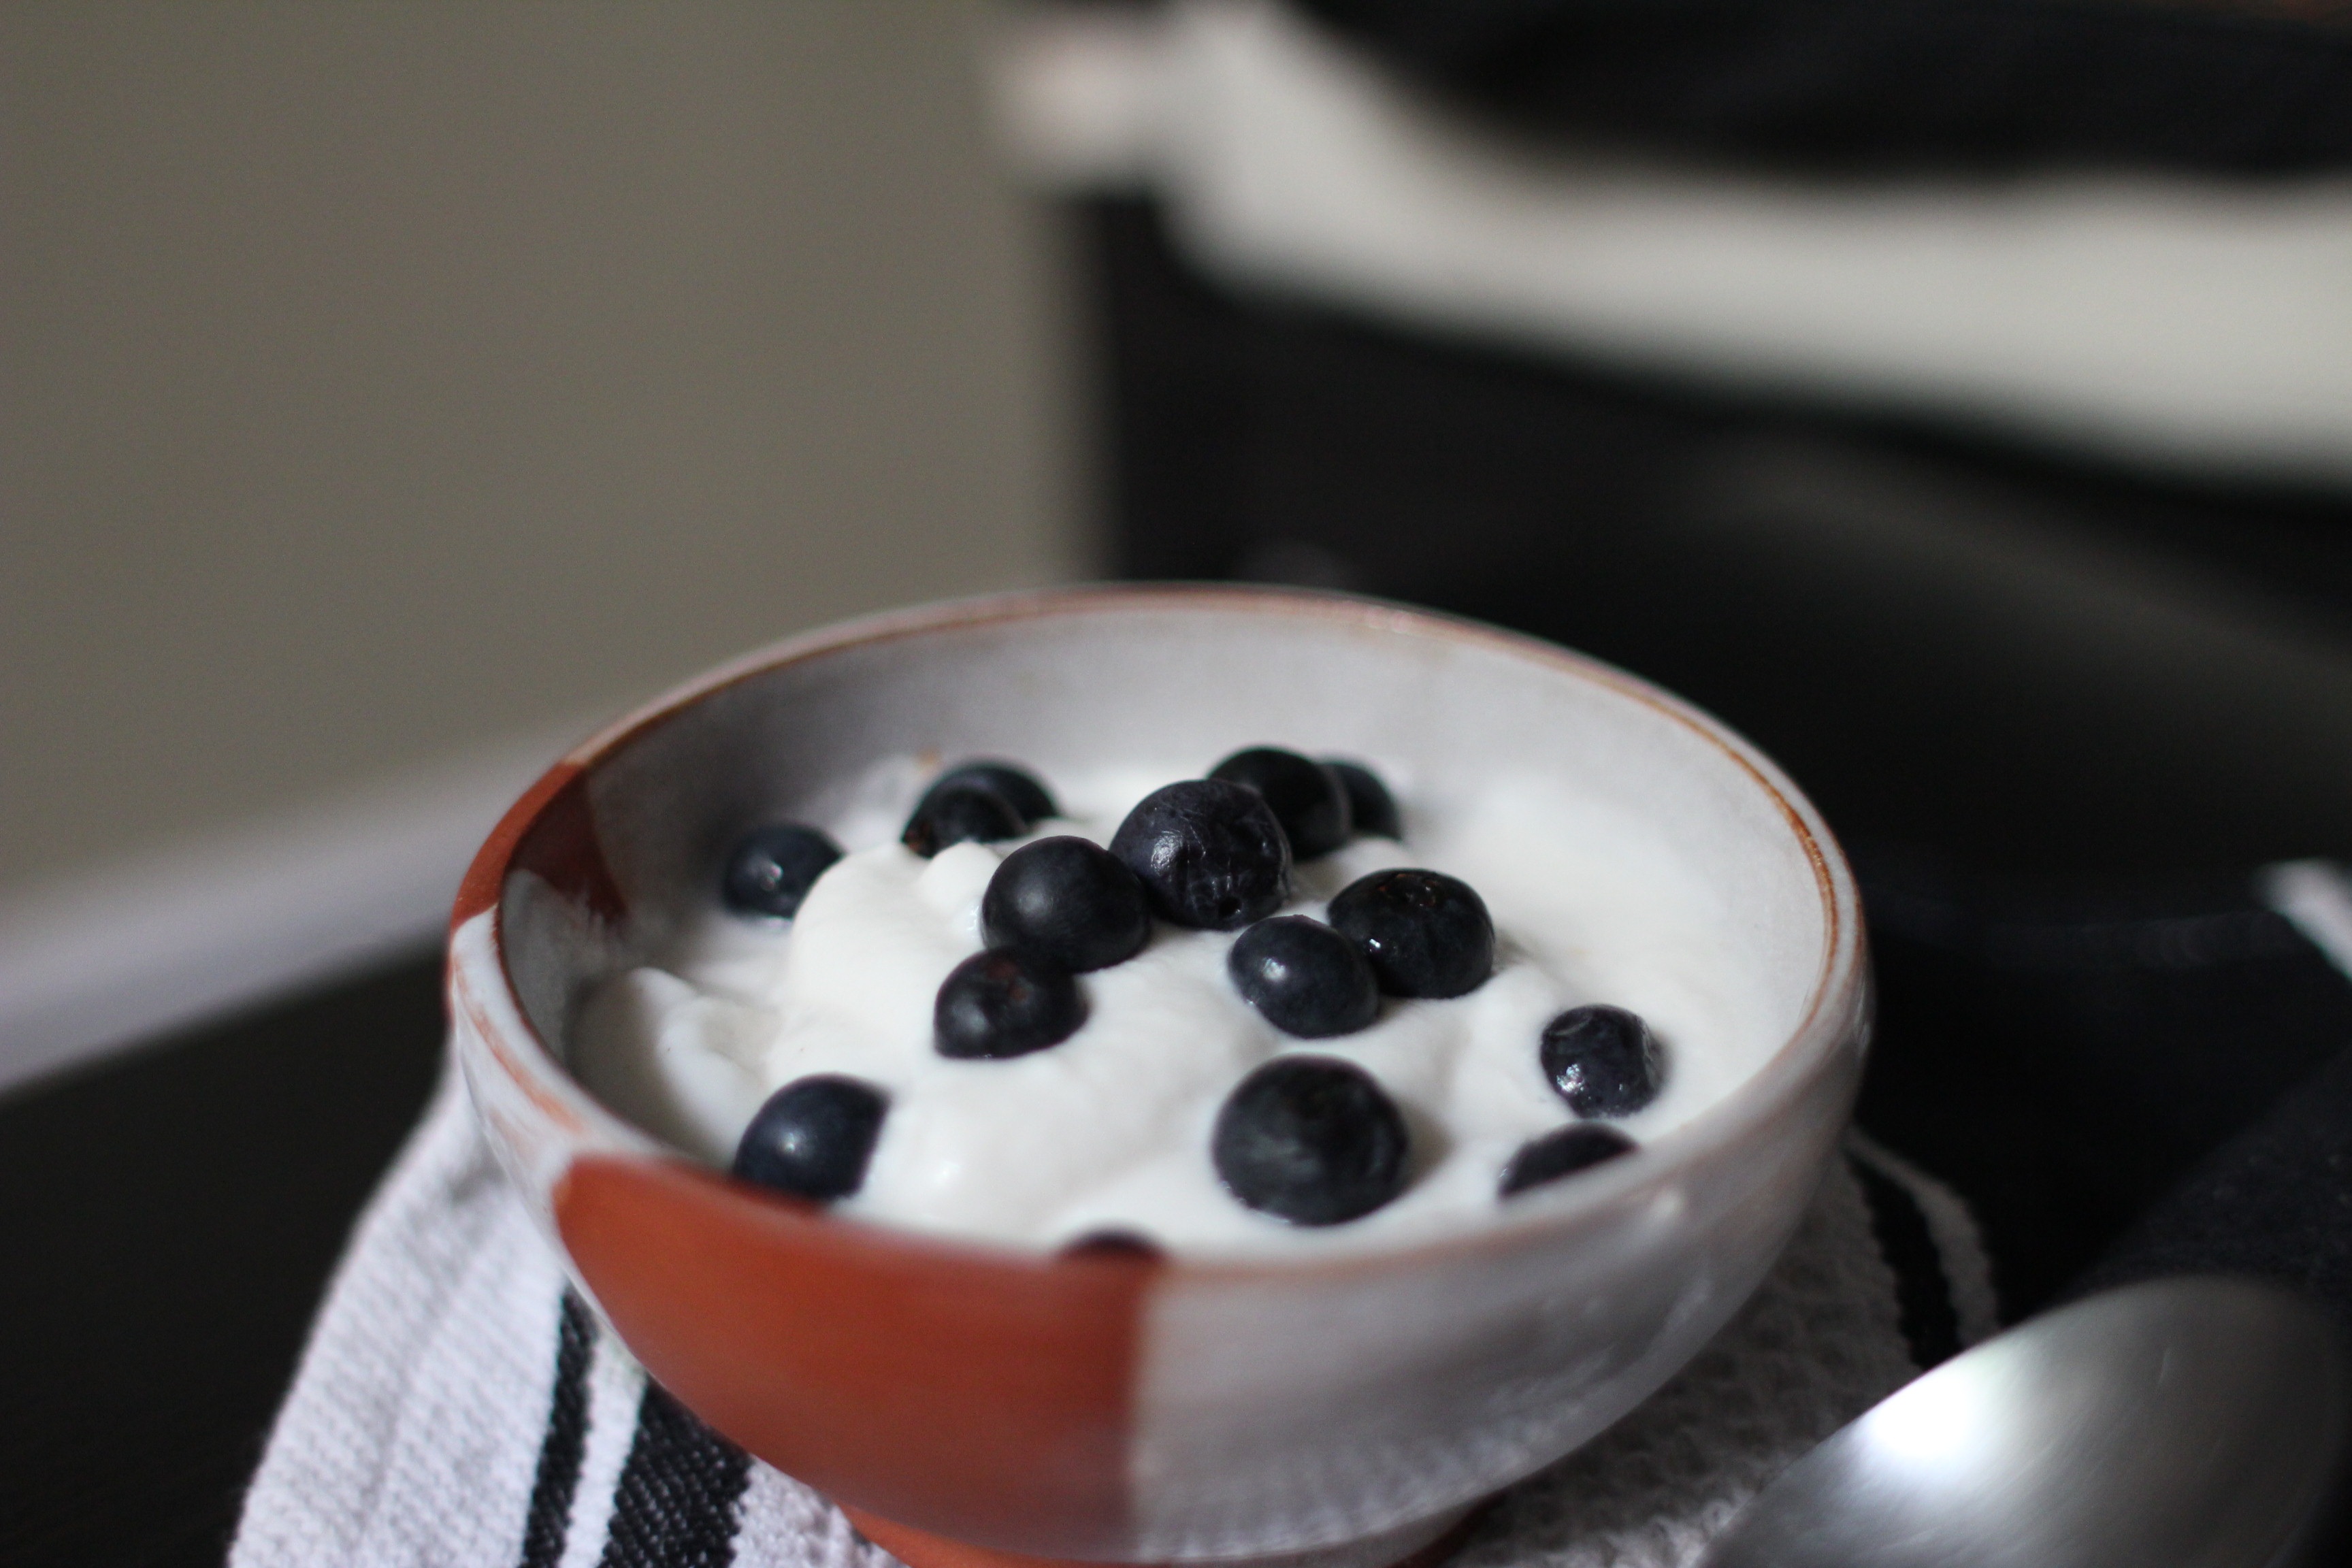
table, plant, white, fruit, berry, bowl, dish, meal, food, green, ingredient, produce, natural, blueberry, fresh, black, breakfast, juicy, cloth, healthy, snack, dessert, cuisine, delicious, dairy product, spoon, freshness, yoghurt, vitamin, eating, yogurt, nutrition, silver, blueberries, vegan, vegetarian, refreshment, raw, soft, diet, organic, flavor, portion